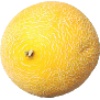
Label: Cantaloupe 1